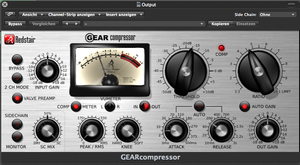
Le skeuomorphisme ou skeuomorphe est un terme formé à partir du grec skeuos et définissant un élément de design dont la forme n'est pas directement liée à la fonction, mais qui reproduit de manière ornementale un élément qui était nécessaire dans l'objet d'origine.